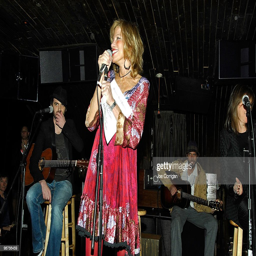
soft rock artist performs onstage at the after party during festival at oak .